Talicada nyseus

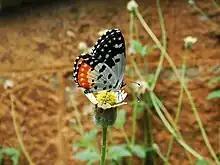
A red Pierrot Feeding at Garware College, Pune, India

The red Pierrot is a weak flier, and flutters about close to the ground. It flies in short bursts and settles often but not for very long. It basks with its wings half open, but prefers shade to sun, and jungle or undergrowth to open areas. It keeps on the wing almost till dark when it settles on the undersides of leaves and twigs often in company. It is sluggish early in the morning and late in the evening.